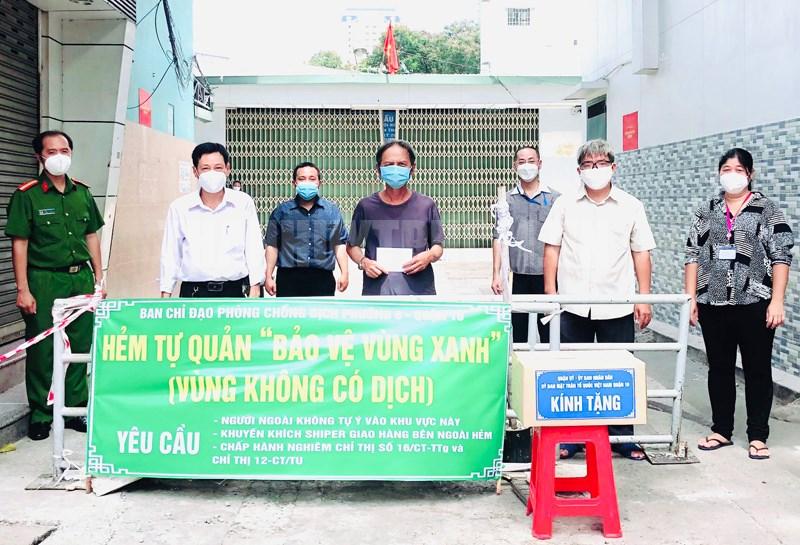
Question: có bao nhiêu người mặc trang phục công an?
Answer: có một người mặc trang phục công an